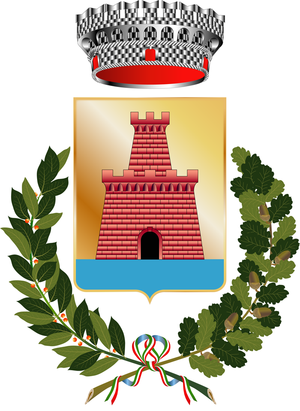
Abbateggio est une commune italienne de moins de 443 habitants, située dans la province de Pescara, dans la région Abruzzes, en Italie méridionale.